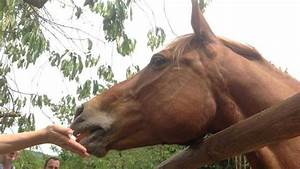
Label: horse